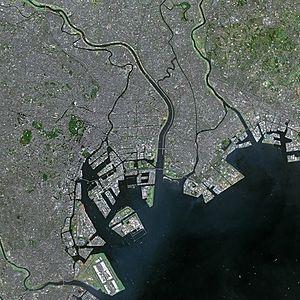
Tokyo [to.kjo], anciennement Edo, officiellement Métropole de Tokyo, est de facto la capitale actuelle du Japon. Elle est la plus peuplée des préfectures du Japon, avec plus de 13 831 421 habitants intra-muros en 2018 et 42 794 714 dans l'agglomération, et forme l'aire urbaine la plus peuplée au monde. Située sur la côte est de l'île principale de l'archipel japonais, Honshū, Tokyo est l'une des quarante-sept préfectures du Japon. Principal centre politique de l'archipel depuis le XVIIᵉ siècle, la ville accueille la plupart des institutions du pays : la résidence principale de l'empereur du Japon, du Premier ministre, le siège de la Diète, du Cabinet, les ministères qui le constituent ainsi que toutes les ambassades étrangères.